Sandy Tithing Office

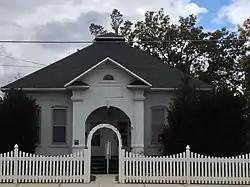
The building in 2013

The Sandy Tithing Office is a historic building in Sandy, Utah. It was built in 1906-1907 as a tithing building for the Church of Jesus Christ of Latter-day Saints. Iy was designed in the Victorian Eclectic style, with a pyramid roof and a gabled pavilion. The bishop of the Sandy ward at the time was William D. Kuhre. The builder and architect are not known. The building has been listed on the National Register of Historic Places since January 25, 1985.